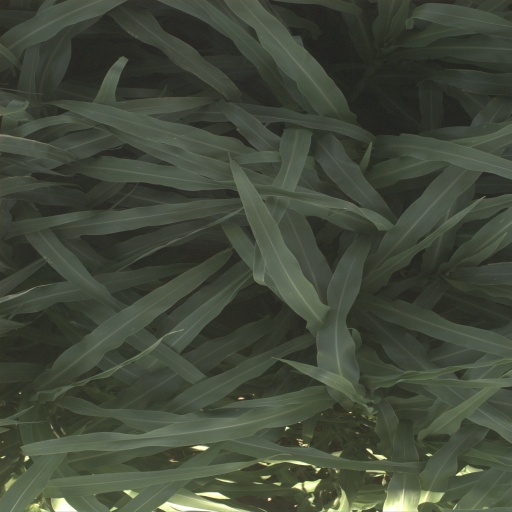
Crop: sorghum